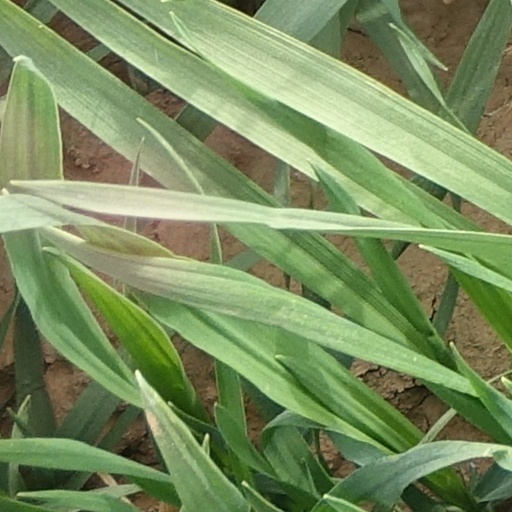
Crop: wheat